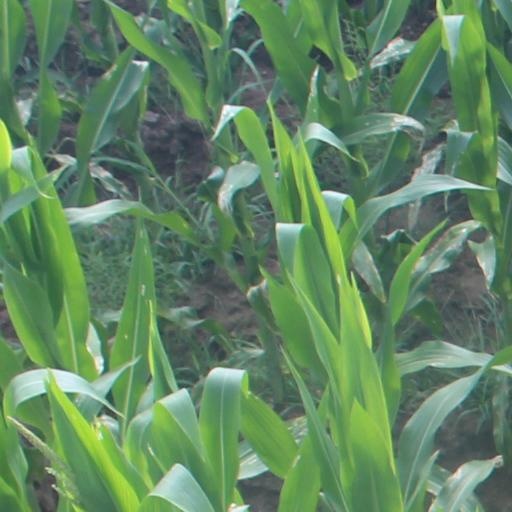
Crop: maize; corn